Longarone

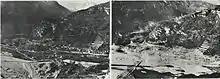
Pre- (1960) and post-flood Longarone

The village was destroyed in the Vajont Dam disaster on October 9, 1963, when a landslide from Monte Toc forced of water over the top of the Vajont Dam. Longarone lay in the immediate path of the wave of mud and water which swept into the valley below. 1,917 villagers were killed.